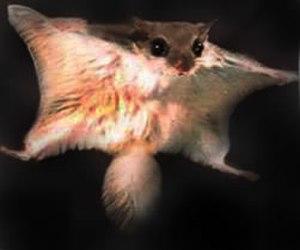
Polatouche sibérien (Ptermonmys volans) en Estonie Svenska: Flygekorre (Ptermonmys volans) fotograferad i Estland
Cette liste commentée recense la mammalofaune en Biélorussie. Elle répertorie les espèces de mammifères biélorusses actuels et celles qui ont été récemment classifiées comme éteintes. Cette liste comporte 94 espèces réparties en neuf ordres et 23 familles, dont un est « en danger critique d'extinction », un autre est « en danger », deux sont « vulnérables » et sept sont « quasi menacées ».
Cette liste commentée recense la mammalofaune en Lituanie. Elle répertorie les espèces de mammifères lituaniens actuels et celles qui ont été récemment classifiées comme éteintes. Cette liste comporte 93 espèces réparties en dix ordres et 27 familles, dont une est « en danger critique d'extinction », deux sont « en danger », deux autres sont « vulnérables » et six sont « quasi menacées ».
Cette liste commentée recense la mammalofaune en Estonie. Elle répertorie les espèces de mammifères estoniens actuels et celles qui ont été récemment classifiées comme éteintes. Cette liste comporte 84 espèces réparties en dix ordres et 25 familles, dont une est « en danger critique d'extinction », un autre est « en danger », deux sont « vulnérables » et cinq sont « quasi menacées ».